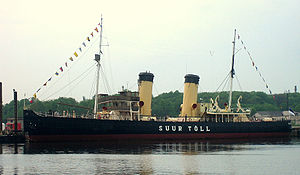
Lennusadam
Isbryderen "Suur Tõll", skibet tilhører samlingen af skibe ved vandflyvepladsen.
Lennusadam i Tallinn er en del af Estlands maritime museum og udstillingerne blev åbnet for publikum i 2012. Museet holder til i de gamle vandflyverhangarer, påbegyndte i 1916 og oprindelig færdigbyggede i 1917. Samlingerne er en del af Estlands maritime museum og har fået støtte fra EU som et led i renoveringen af dele af Tallinns havneområde.